Seymour, Wisconsin

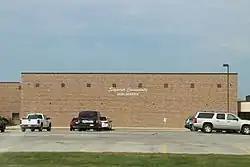
Seymour Community High School

Seymour has one middle school, one high school and one elementary school, all part of the Seymour Community School District. The district was established in 1963 with the consolidation of a number of rural schools. It encompasses of land adjacent to the Fox River Valley Cities of Green Bay and Appleton, and covers all or part of 12 municipalities in northern Outagamie and southern Shawano counties. Five schools comprise the district: Rock Ledge Primary Center, Rock Ledge Intermediate Center, Seymour Middle School, Seymour High School and the Black Creek Elementary/Middle School.